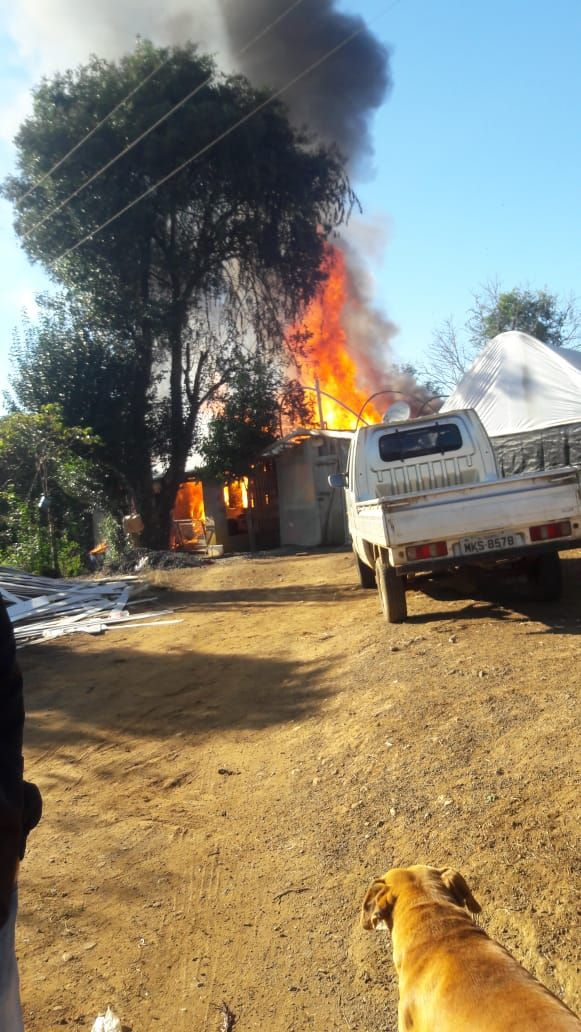
Fire: yes
Smoke: yes